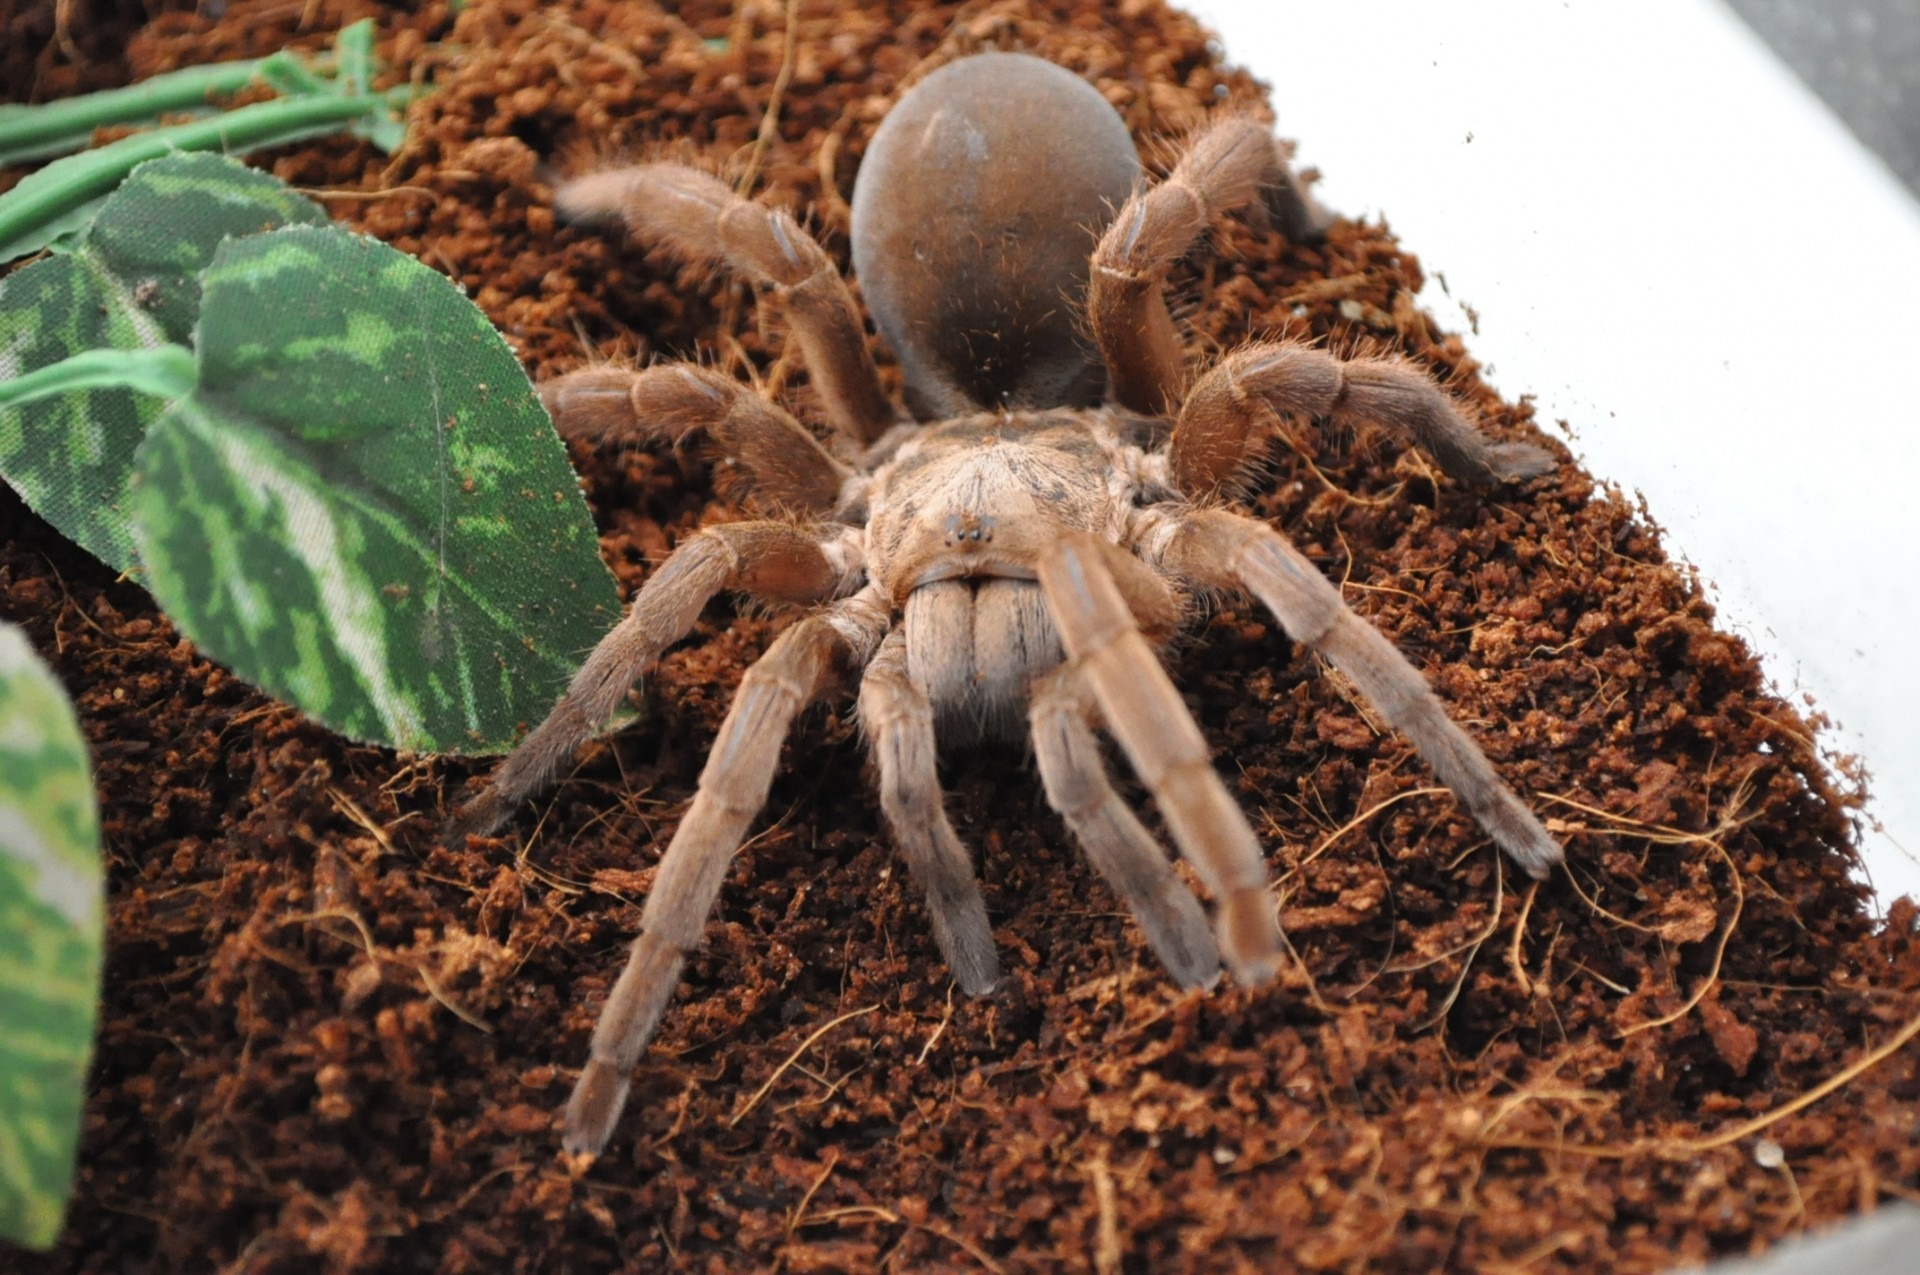
spooky, wild, leg, insect, soil, bug, predator, fauna, invertebrate, crawl, spider, scary, fear, legs, danger, poison, hairy, arachnid, creepy, large, horror, pest, tarantula, dangerous, phobia, venom, poisonous, organism, arthropod, terrified, arachnophobia, wolf spider, crawly, acrophobia